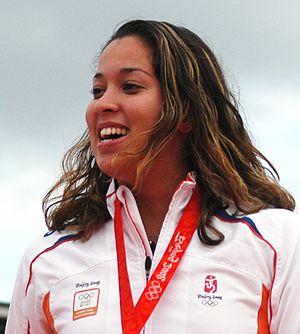
Ranomi Kromowidjojo
Ranomi Kromowidjojo er en hollandsk svømmer.